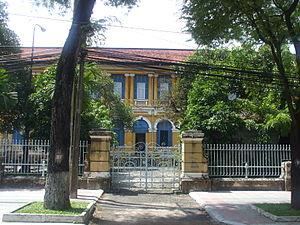
L’Indochine française est un territoire de l'ancien empire colonial français, dont elle était la possession la plus riche et la plus peuplée. Officiellement nommée Union indochinoise puis Fédération indochinoise, elle fut fondée en 1887 et regroupait, jusqu'à sa disparition en 1954, diverses entités possédées ou dominées par la France en Extrême-Orient : trois pays d'Asie du Sud-Est aujourd'hui indépendants, le Vietnam, le Laos et le Cambodge, ainsi qu'une portion de territoire chinois située dans l'actuelle province du Guangdong.